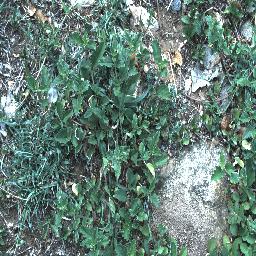
Label: negative